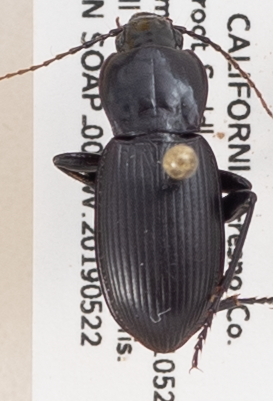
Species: Pterostichus ordinarius
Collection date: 2019-05-22
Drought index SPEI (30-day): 0.992
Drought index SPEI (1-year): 0.348
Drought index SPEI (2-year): -0.142